Black Widows (Indian TV series)

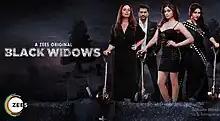
Promotional Poster

Black Widows is a ZEE5 original dark comedy Indian web series directed by Birsa Dasgupta and produced by Namit Sharma. The series is a remake of the popular 2014 Finnish show, "Mustat Lesket". Starring Mona Singh, Swastika Mukherjee, Shamita Shetty, Sharad Kelkar, Mohan Kapur, Parambrata Chattopadhyay, Vipul Roy, Sabyasachi Chakraborty, Aamir Ali and Raima Sen, the series released through ZEE5 on 18 December 2020.